A3 (Croatia)

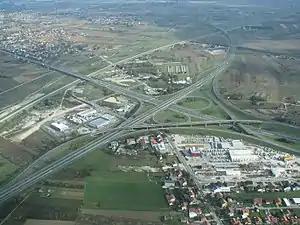
Lučko interchange

The route between Bobovica and Ivanja Reka interchanges (inclusive) serves as a part of Zagreb bypass, and it is therefore not tolled. The A3 section of the bypass also comprises junctions to a number of other motorways: the A1 at the Lučko interchange, the A2 at the Jankomir interchange, the A11 motorway at the Jakuševec interchange, and the A4 at the Ivanja Reka interchange. Two interchanges east of Zagreb, Rugvica and Križ, have recently been built to fill in gaps between the Ivanja Reka, Ivanić-Grad and Popovača interchanges, respectively. Even though the sections east of Rugvica are not parts of Zagreb bypass proper (they are tolled), the area has recently shown a rise in the population as it comprises several Zagreb suburbs and commuter towns. The consequent increase of commuter traffic volume, overall increase of the motorway transit traffic and plans for construction of a Sava River port in Rugvica warranted construction of the additional interchanges.